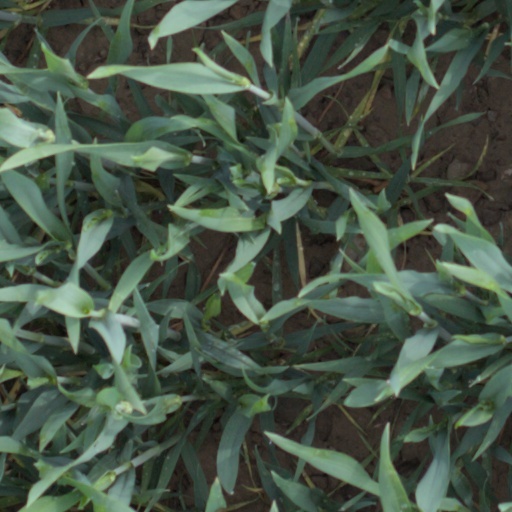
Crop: wheat